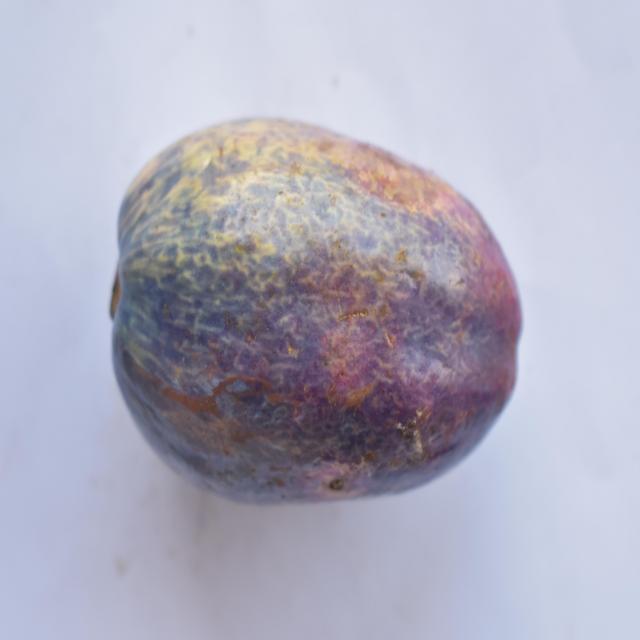
Plum grade: unripe